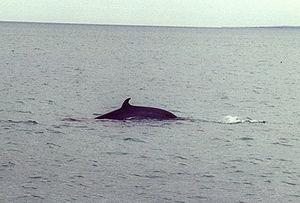
Surtsey est une île volcanique située au large de la côte méridionale de l'Islande, à l'extrémité sud des îles Vestmann. Elle s'est formée à la suite d'une éruption volcanique qui a commencé à 130 mètres sous le niveau de la mer aux alentours du 10 novembre 1963, a atteint la surface le 14 novembre 1963 et s'est terminée le 5 juin 1967. C'est à cette date que l'île a atteint sa superficie maximale avec 2,65 km² et sa hauteur maximale avec 173 mètres d'altitude. Depuis, sous l'action érosive du vent et des vagues, l'île a diminué de superficie pour ne mesurer plus que 1,41 km² en 2008. Elle a perdu aussi en altitude à cause de l'érosion essentiellement maritime, du compactage des couches sédimentaires sous-jacentes et à un moindre degré du réajustement isostatique de la lithosphère.